Jimmy Demers

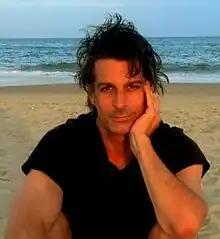
jimmy

Jimmy Demers is an American singer-songwriter, best known as "the original voice" of the "Always Coca-Cola" ad campaign. He is a contributor to "The Huffington Post".